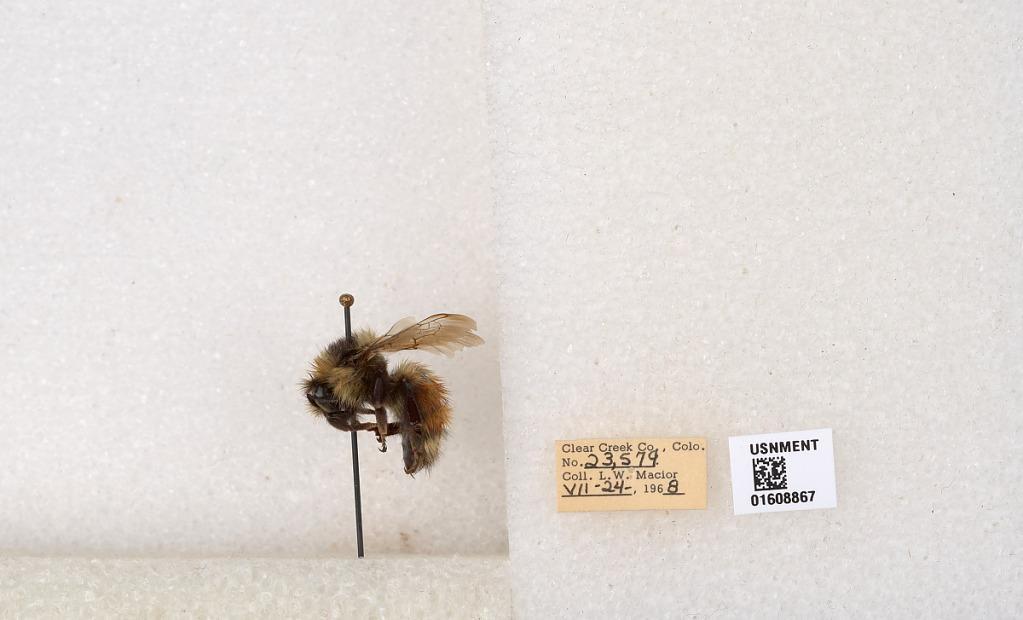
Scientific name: Bombus (Pyrobombus) sylvicola Kirby
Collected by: L. Macior
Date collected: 1968-7-24
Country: United States
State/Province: Colorado
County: Clear Creek
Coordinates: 39.6891, -105.644